Utah Jazz

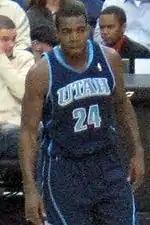
Paul Millsap in 2010

The Jazz's 2010 NBA draft selections included Gordon Hayward (No. 9 overall) and Jeremy Evans (No. 55 overall). In free agency, Carlos Boozer signed a five-year, $80 million deal with the Chicago Bulls on July 7, 2010, later converted into a sign-and-trade yielding Utah a $13 million trade exception. The Bulls also signed Kyle Korver to a reported three-year, $13 million deal, while Wesley Matthews joined the Portland Trail Blazers with a five-year, $33 million offer sheet. To counter roster losses, Utah acquired Al Jefferson from Minnesota using the Boozer trade exception and signed Raja Bell to a three-year, $10 million contract.